Hülsede Water Castle

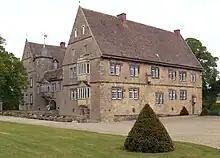
Hülsede Water Castle

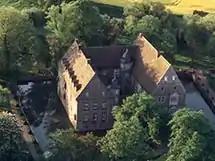
Aerial photograph of Hülsede Castle

Hülsede Water Castle is a water castle in the Weser Renaissance style located in Hülsede in the German state of Lower Saxony between the Süntel and Deister ridges.